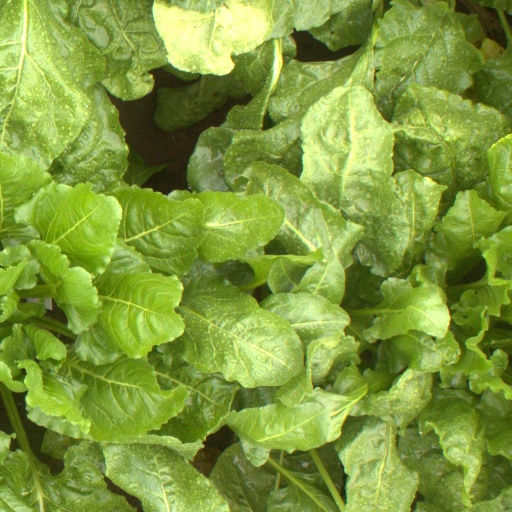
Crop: sugar beet